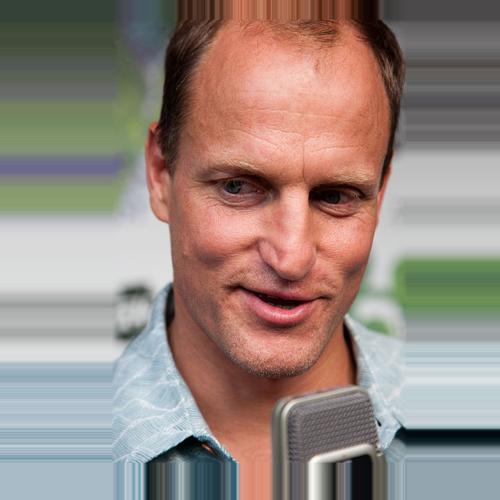
Age: 47